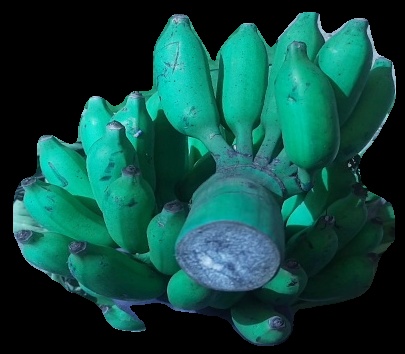
Variety: elakki-bale
Grade: grade3